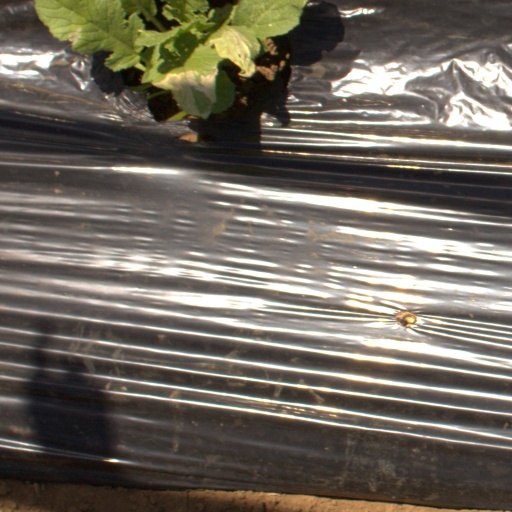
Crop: Jerusalem artichoke